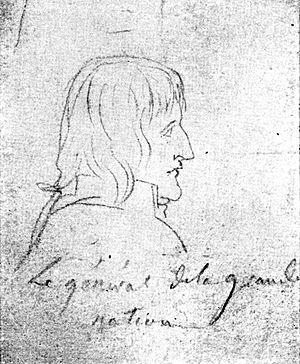
Dessin de David représentant Napoléon Bonaparte de profil esquisse faite en 1798. Avec en dessous l'inscription «
Le Portrait inachevé de Bonaparte est une œuvre peinte par Jacques-Louis David en 1798, qui devait représenter Napoléon Bonaparte sur le plateau de Rivoli, tenant à sa main le traité de Campo-Formio. Le portrait peint sur le vif ne fut jamais achevé. Vivant Denon découpa la toile pour ne conserver que la partie peinte du visage et du buste. Le tableau est exposé au Musée du Louvre.